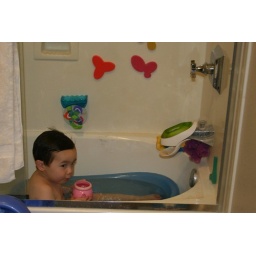
naughty boy knows he isn't supposed to be putting water in his mouth